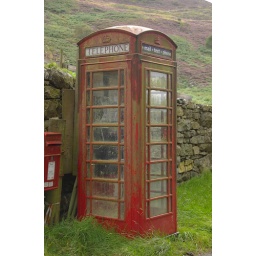
Old red phone box near Llyn Celyn.